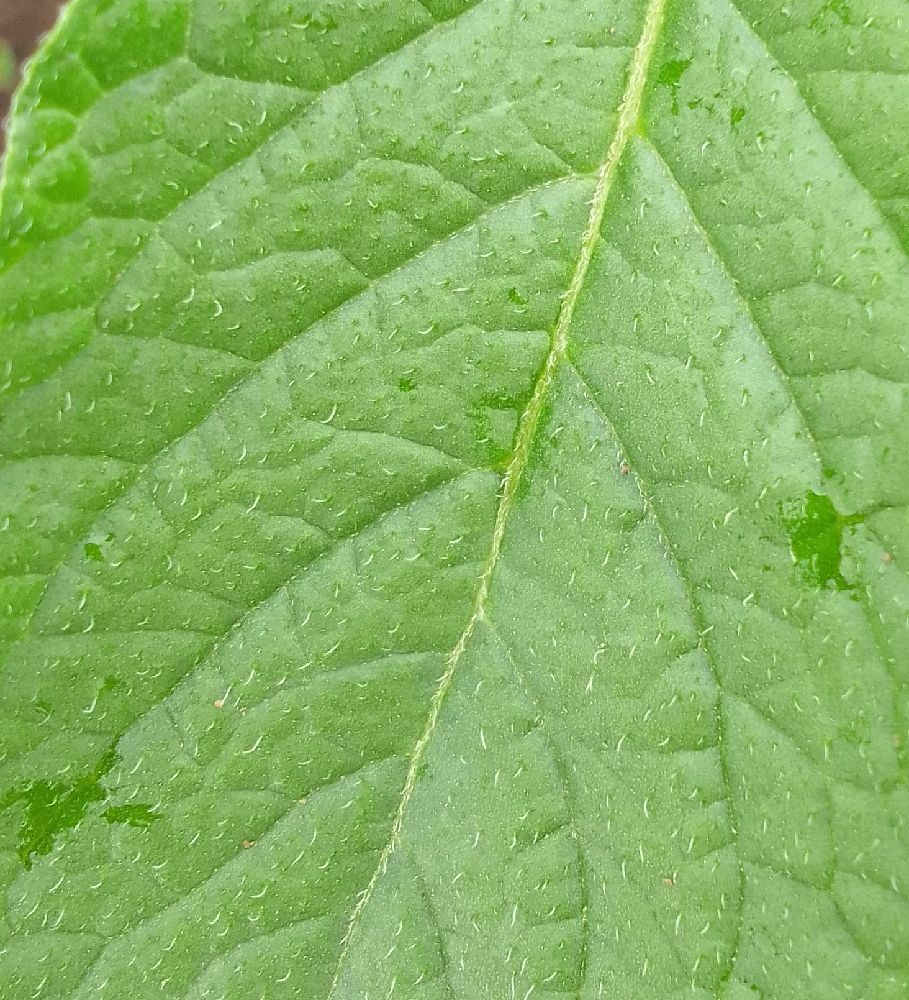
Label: Healthy